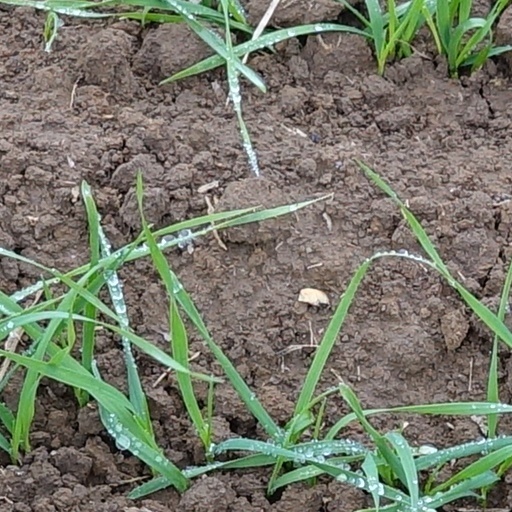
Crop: wheat